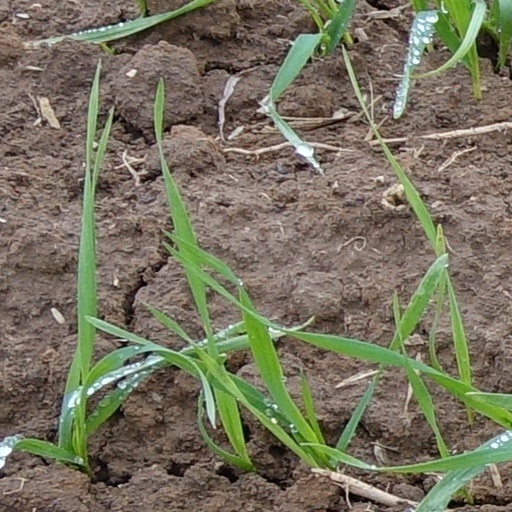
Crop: wheat